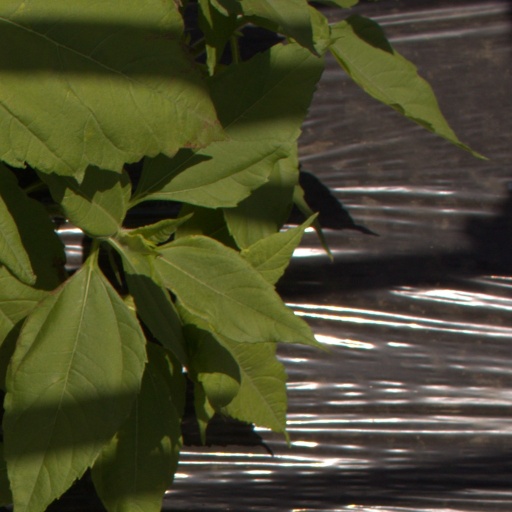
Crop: Jerusalem artichoke